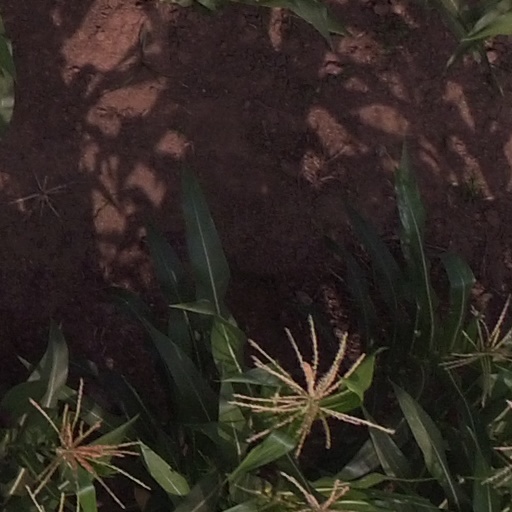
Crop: maize; corn